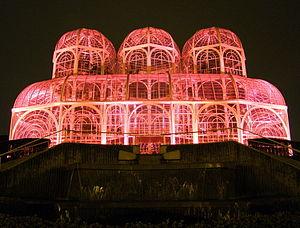
Le ruban rose est un symbole international utilisé par des personnes, des entreprises et des organisations qui s’impliquent dans la sensibilisation au cancer du sein.